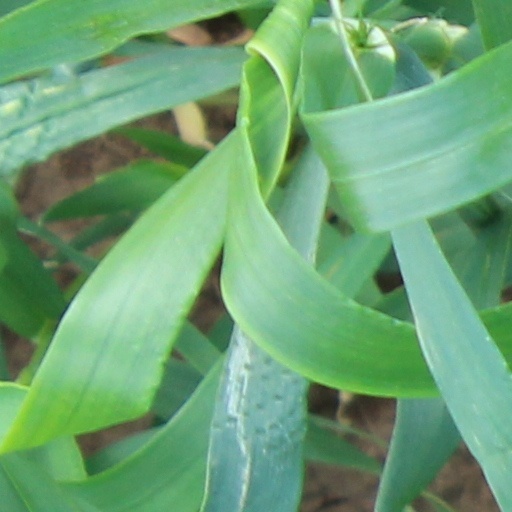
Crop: wheat